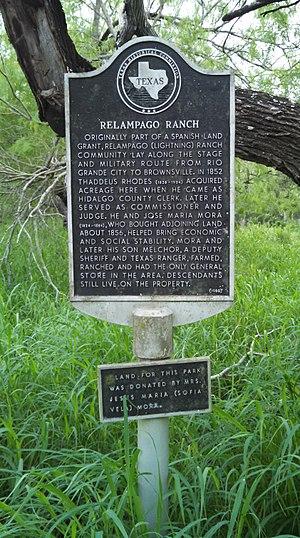
Relampago est une census-designated place située dans le comté de Hidalgo, dans l’État du Texas, aux États-Unis. Sa population s’élevait à 132 habitants lors du recensement de 2010.